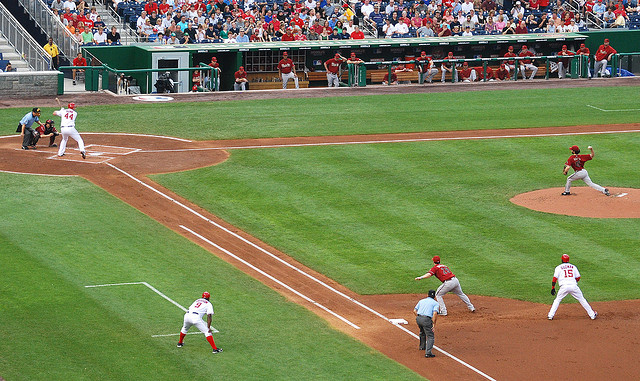
cầu thủ ném bóng đang bước tới ném bóng về phía trước trong trận